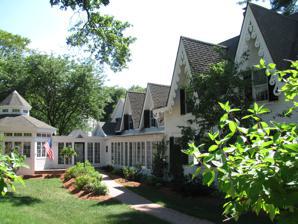
Building: J. T. Abbot House
Country: United States of America
Year built: 1844
Historic house in Massachusetts, United States United States historic place J. T. Abbot House U.S. National Register of Historic Places J. T. Abbot House Show map of Massachusetts Show map of the United States Location Andover, Massachusetts Coordinates 42°39′23″N 71°8′37″W / 42.65639°N 71.14361°W / 42.65639; -71.14361 Area less than one acre Built 1844 Architect Chickering, Joseph Architectural style Gothic Revival MPS Town of Andover MRA NRHP reference No. 82004814 Added to NRHP June 10, 1982 The J. T. Abbot House is a historic house at 34 Essex Street in Andover, Massachusetts .  The Gothic Revival house was built in the late 1840s for Joseph Thompson Abbot by Jacob Chickering, a leading local real estate developer and builder of the mid 19th century.  The ornamental detailing is among the most elaborate of the time in the town. The house was listed on the National Register of Historic Places in 1982. Description and history The Abbot House is set on the south side of Essex Street, a through street lined by a mix of commercial and residential buildings, not far from the center of Andover, Massachusetts .  The house is a 1 + 1 ⁄ 2 -story wood-frame structure, with a steeply-pitched front gable roof and two side-facing cross gables on its main block, and another two on an addition that extends to the rear.  The side-facing gables of the main block, along with its main gable, are ornamented with jigsawn bargeboard trim.  The main gable has a short lancet-arched window at the attic level.  The front facade is two bays wide, with a projecting polygonal bay window in the left bay and the front door in the right bay, sheltered by a portico.  Both the portico and bay window are topped by scroll-sawn decorative woodwork. The land on which the house stands was purchased by Jacob Chickering, one of Andover's leading mid-19th century developers, in 1844.  Chickering sold the lot, with the house on it, in 1850 to Joseph Thompson Abbot.  In 1878 Chickering was contracted to construct a picket fence for the property.  The house has had a number of owners, and may have been rented by the local Baptist church as a parsonage for a time. It presently houses a law office. See also National Register of Historic Places listings in Andover, Massachusetts National Register of Historic Places listings in Essex County, Massachusetts References